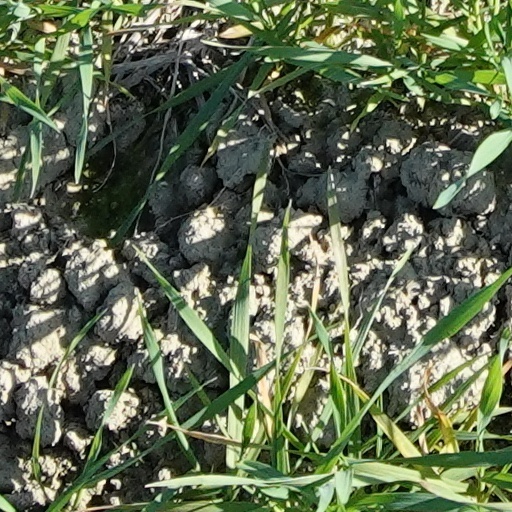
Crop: wheat